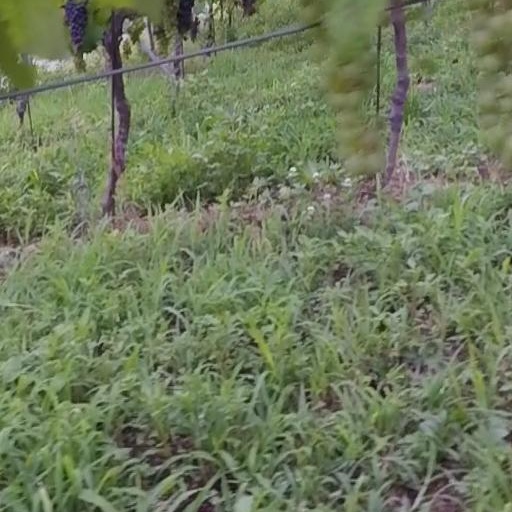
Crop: grape